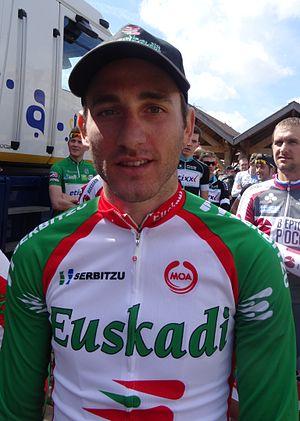
Reportage photographique réalisé le dimanche 25 mai 2014 à l'occasion du départ et de l'arrivée de la troisième étape du Paris-Arras Tour 2014 à Arras, Pas-de-Calais, Nord-Pas-de-Calais, France. Depicted person&#58
La 37ᵉ édition du Grand Prix La Marseillaise a eu lieu le 31 janvier 2016. La course fait partie du calendrier UCI Europe Tour 2016 en catégorie 1.1. C'est également la première épreuve de la Coupe de France de cyclisme sur route 2016 et une des premières courses de l'UCI Europe Tour 2016.